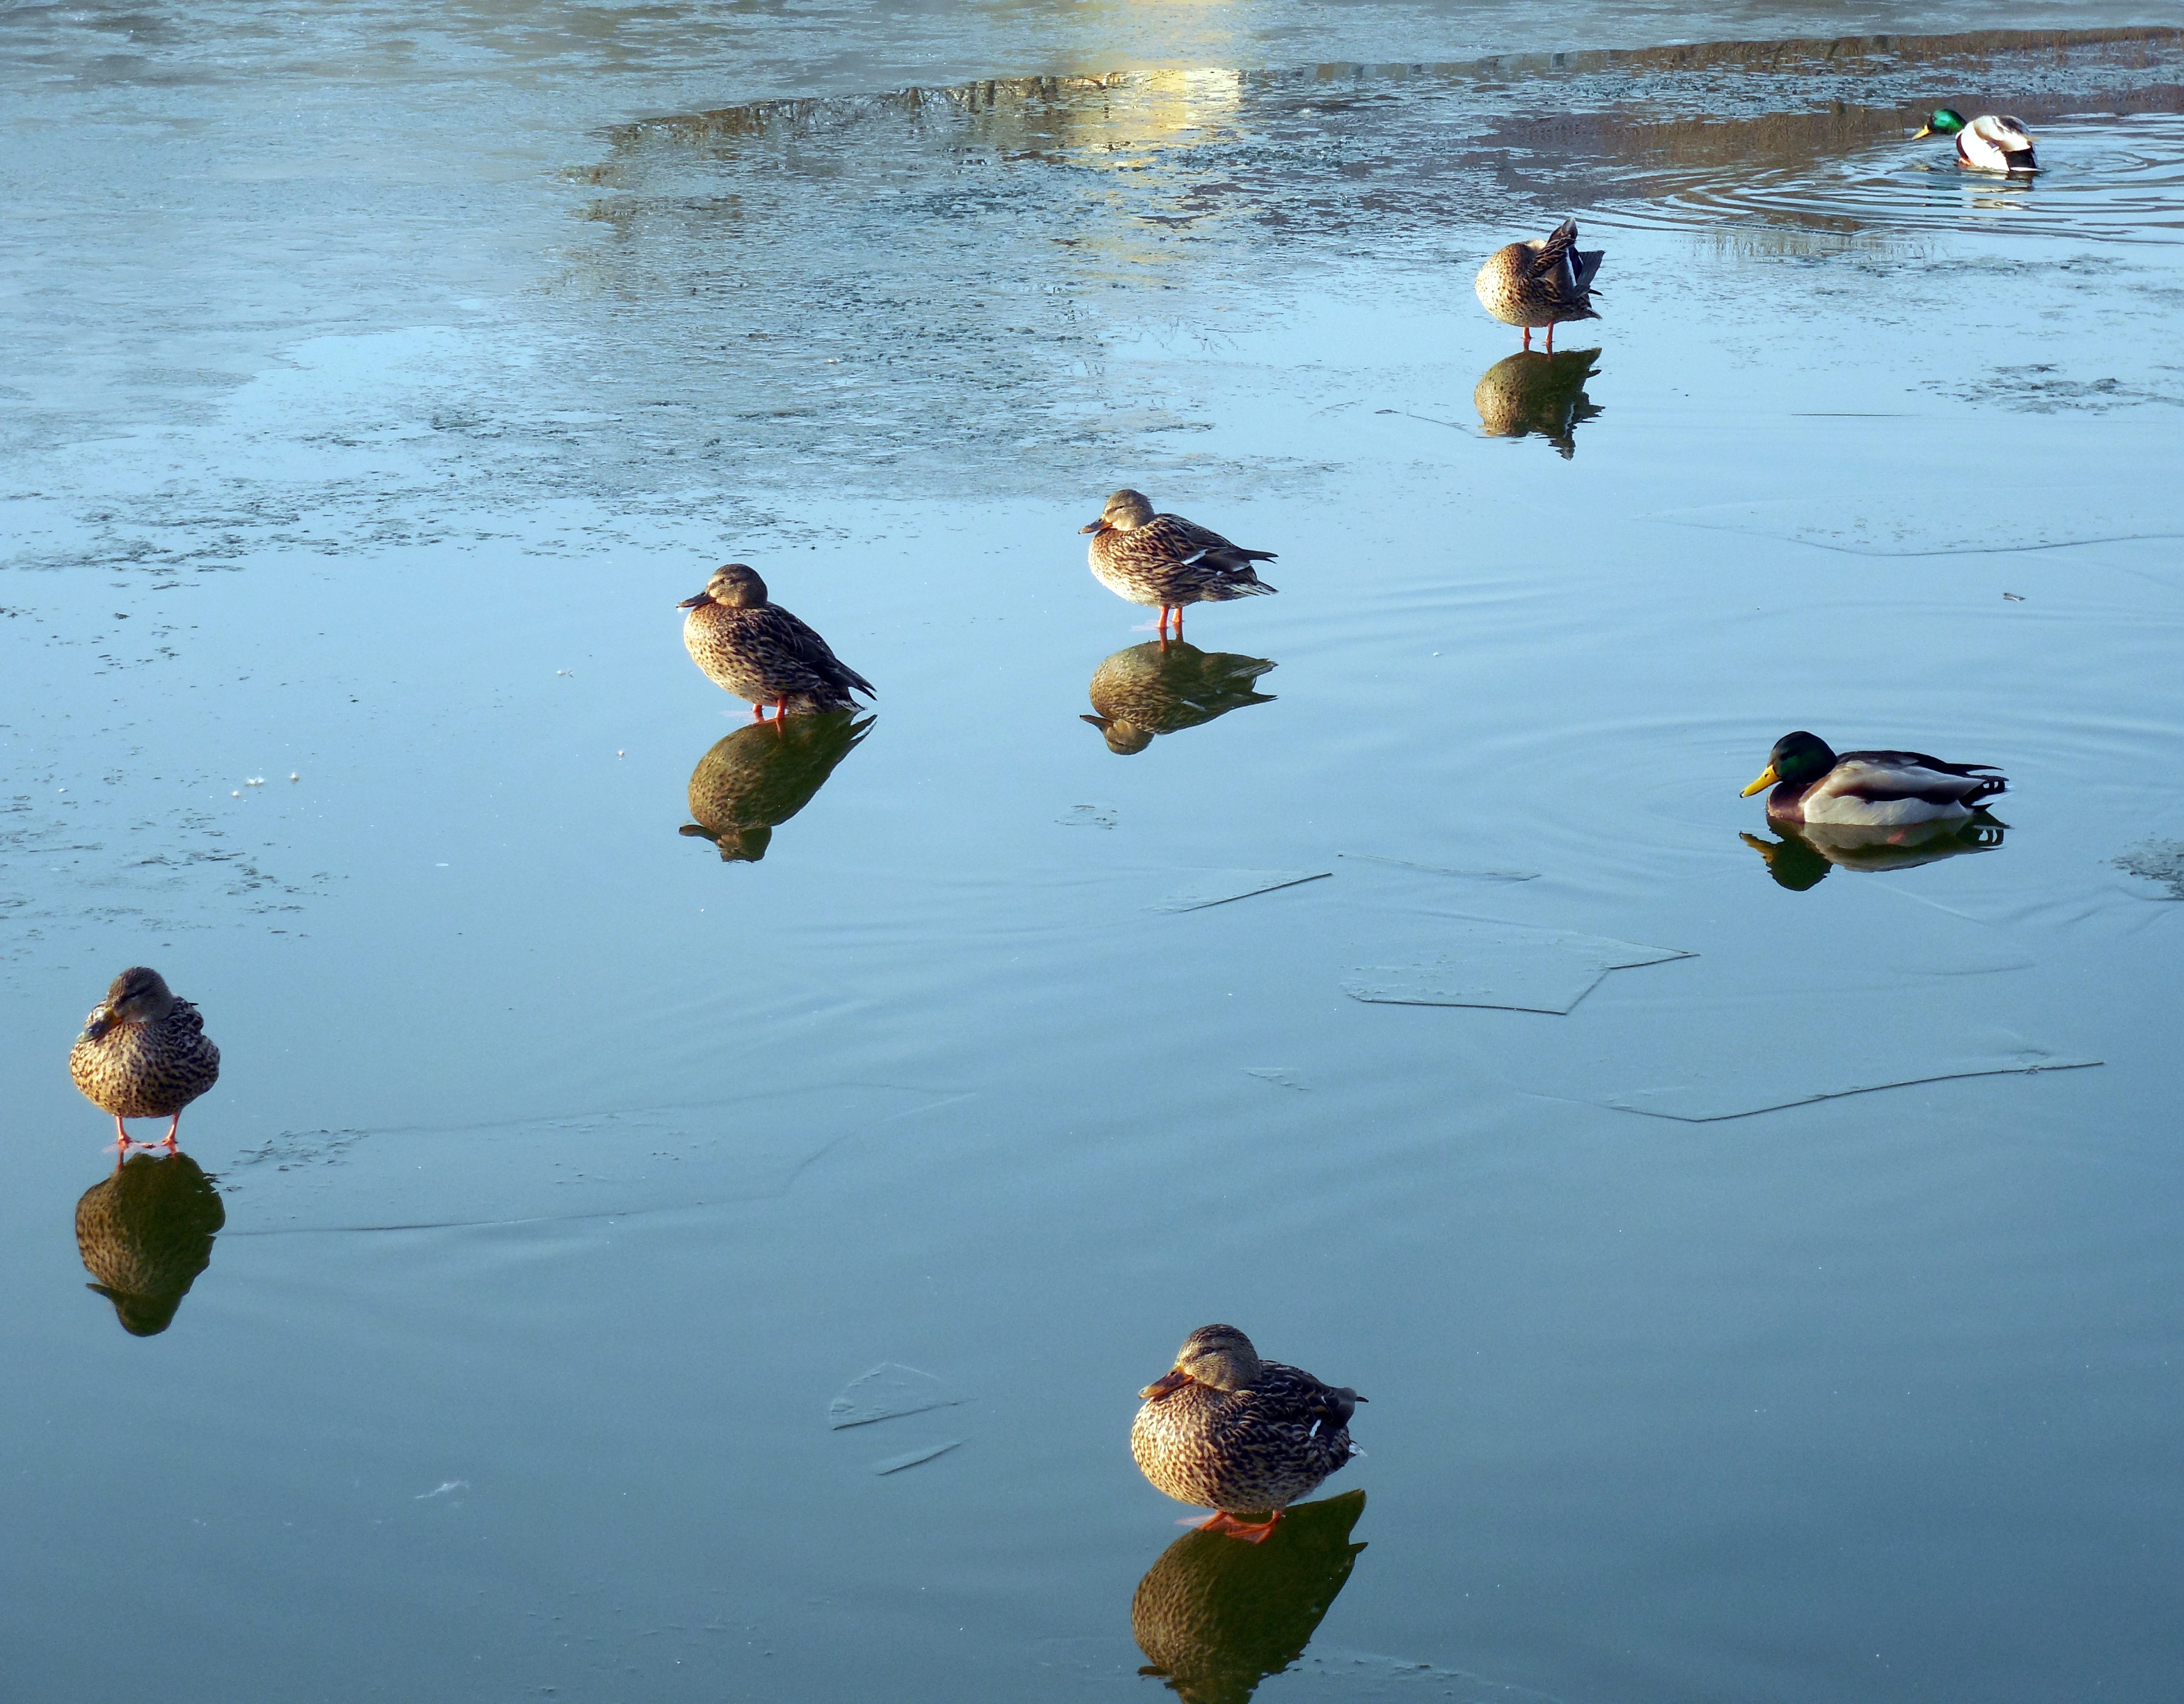
sea, water, winter, bird, lake, pond, ice, reflection, poultry, duck, ducks, waterfowl, waters, water bird, mirroring, ducks geese and swans